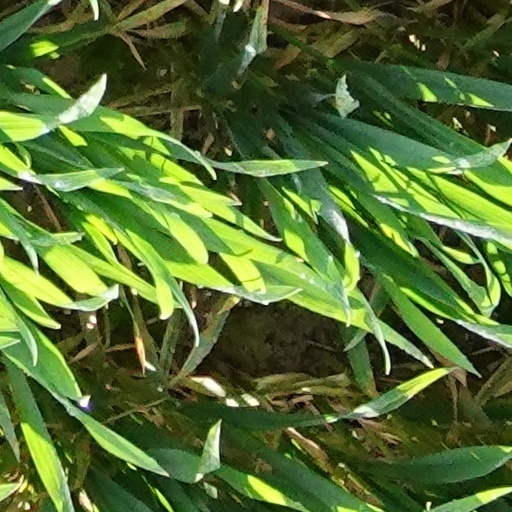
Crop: wheat